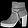
Label: Ankle boot